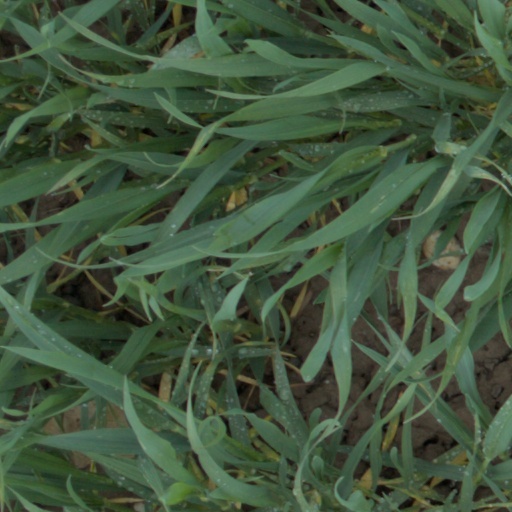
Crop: wheat